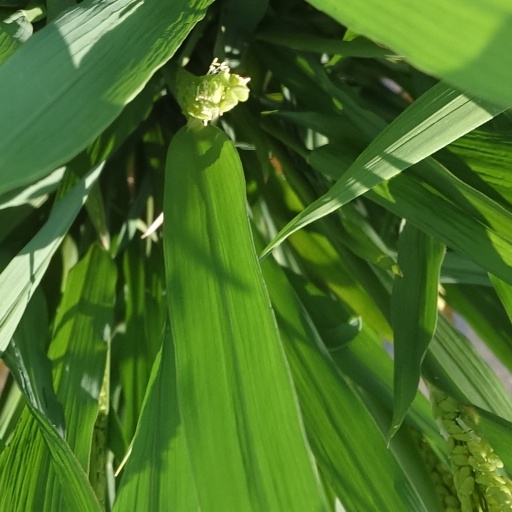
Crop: rice